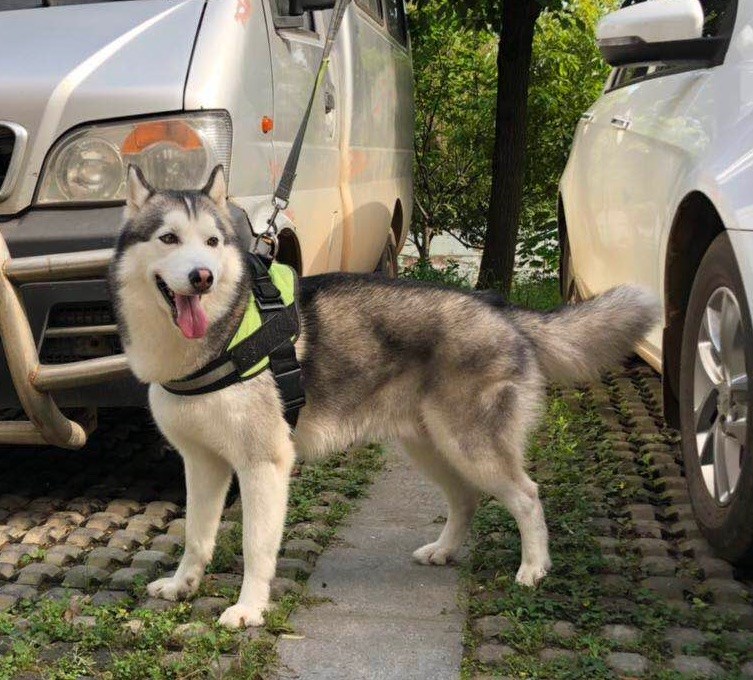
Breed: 1160-n000003-Siberian_husky